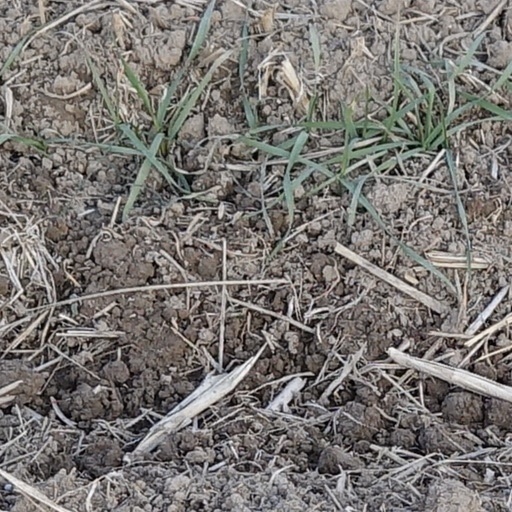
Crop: wheat